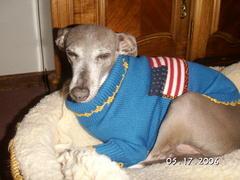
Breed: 238-n000099-Italian_greyhound